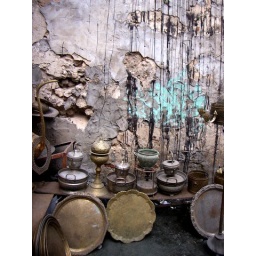
I liked the way the green in the wall echoed the verdigris on thecopper. I think this is one of my favourite photographs.